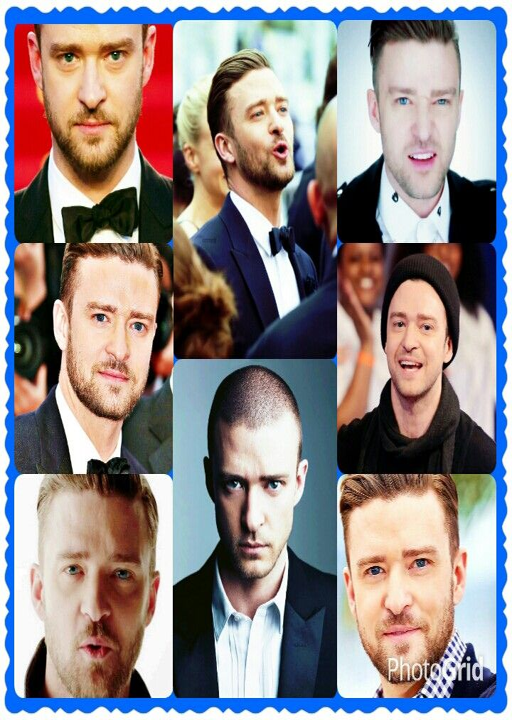
the many faces of pop artist